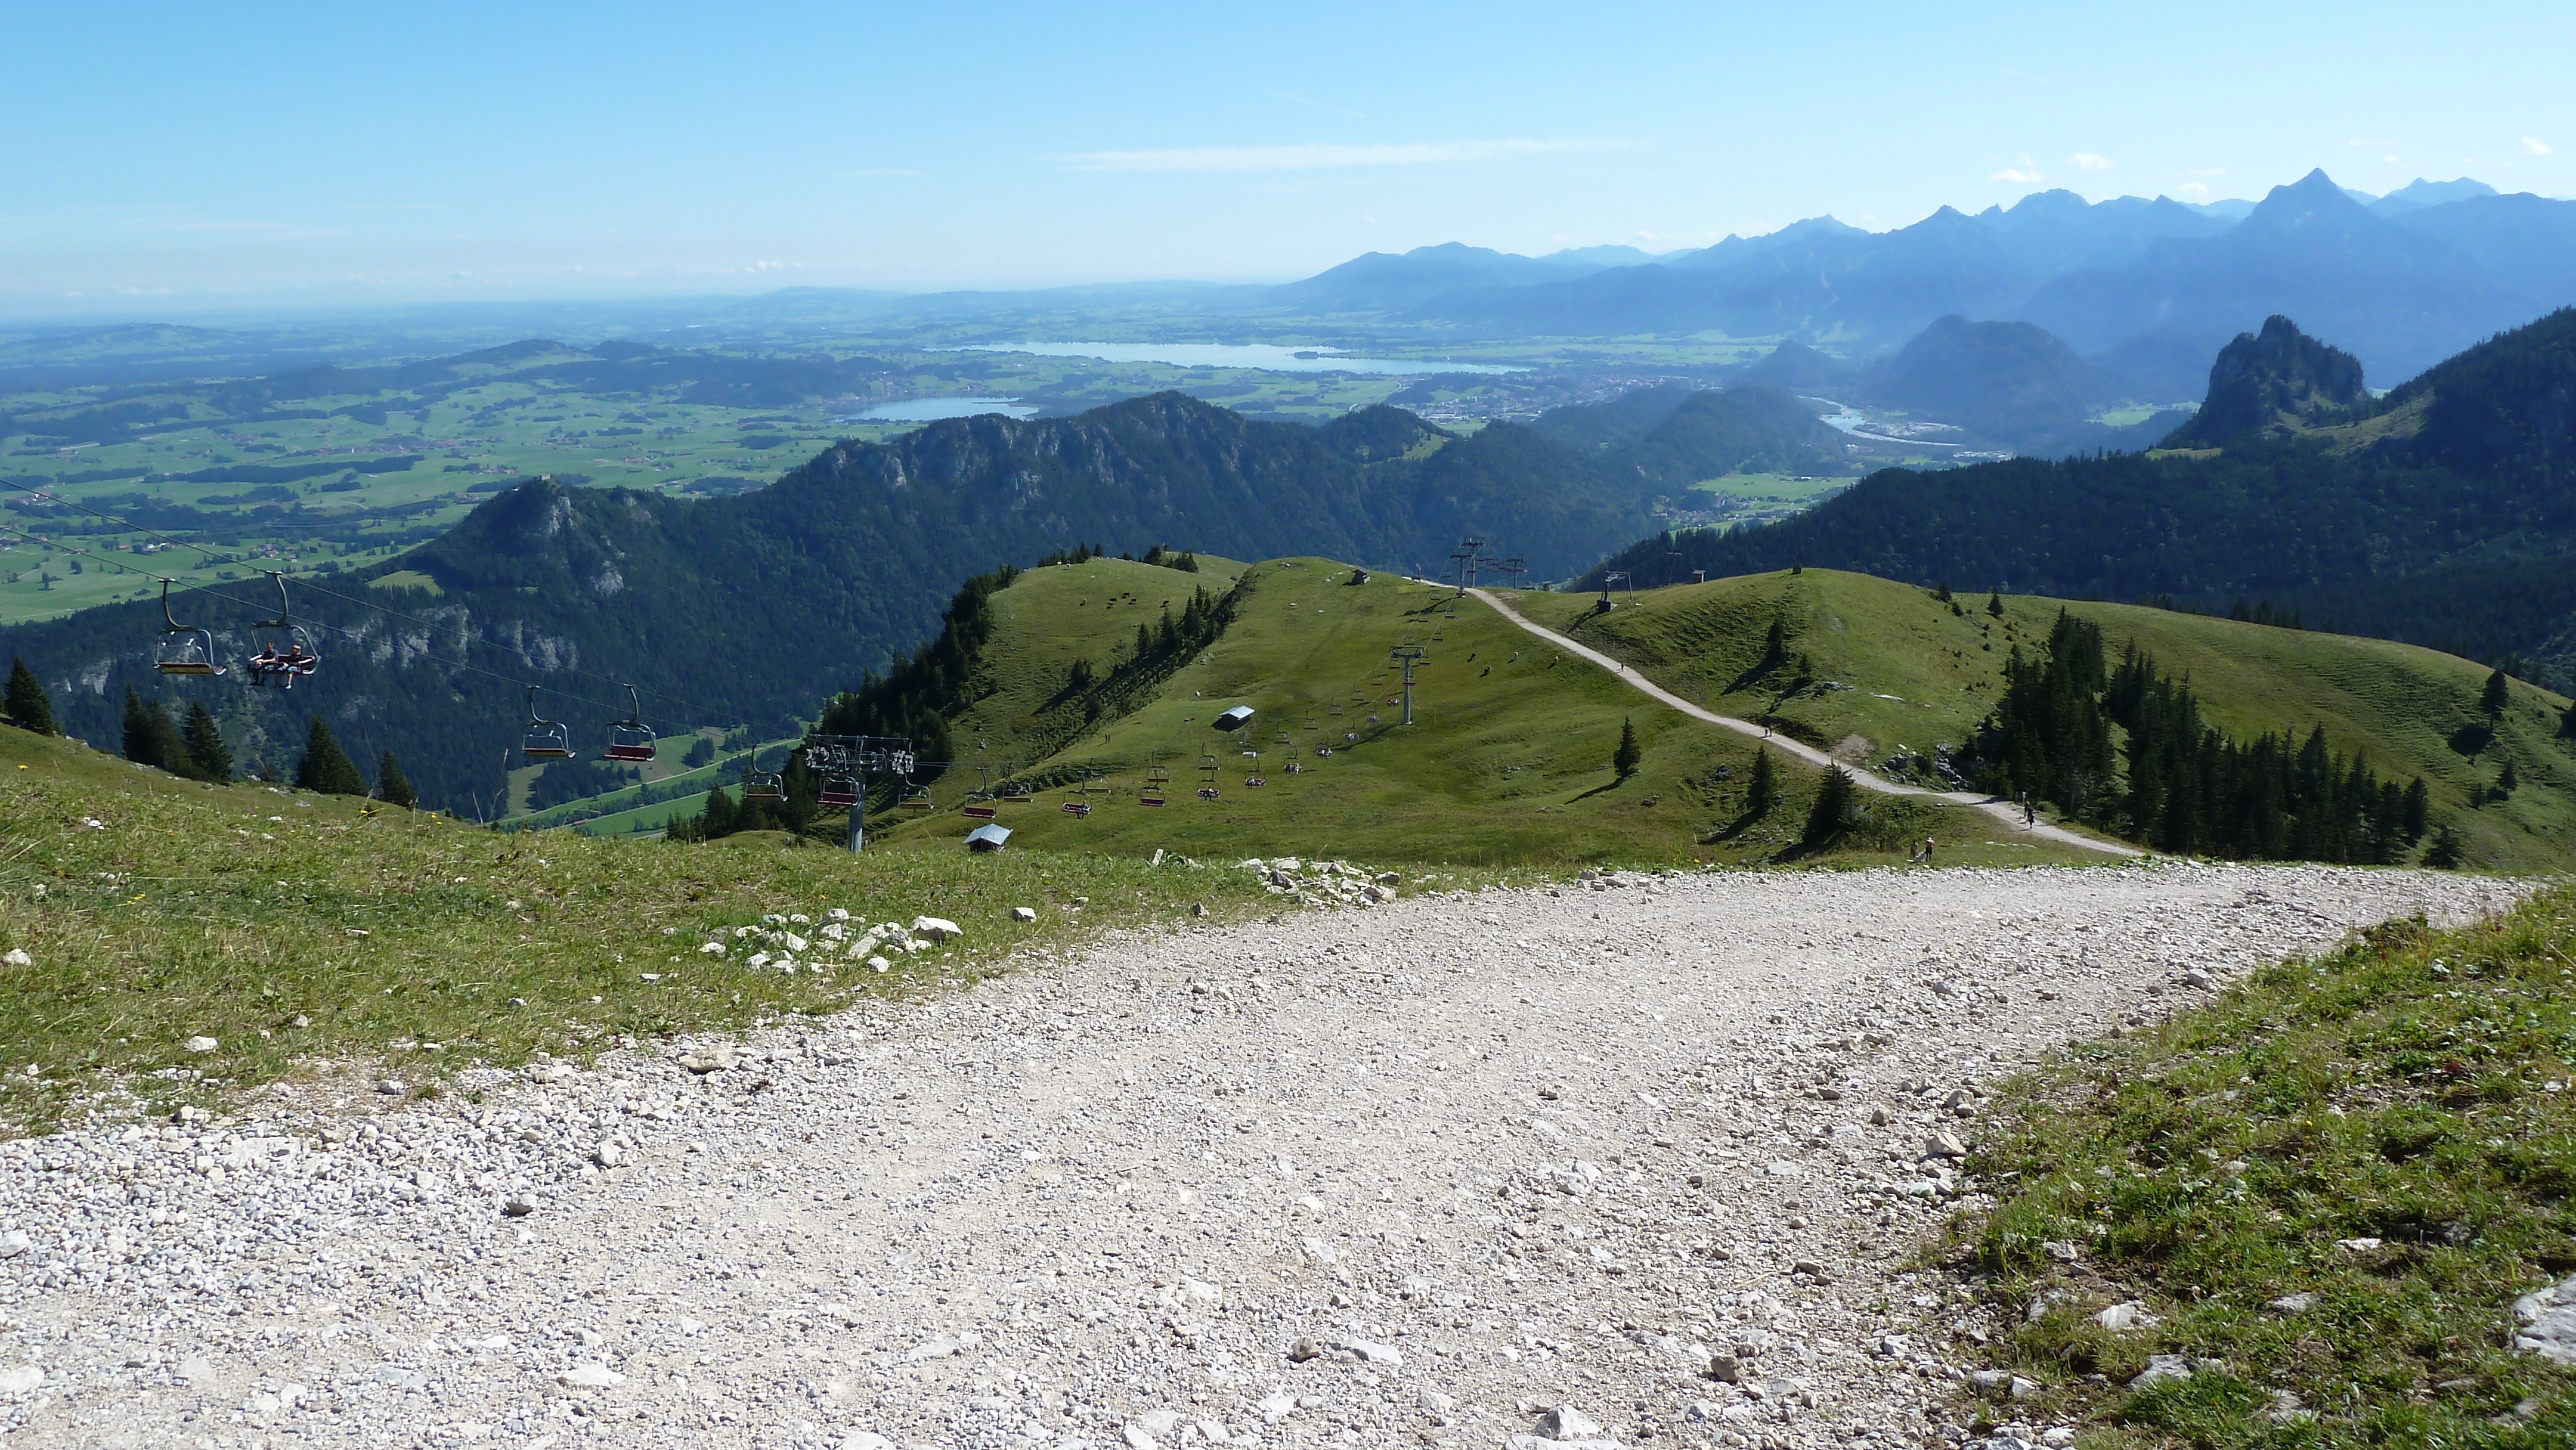
landscape, wilderness, walking, mountain, hiking, trail, meadow, hill, lake, adventure, valley, mountain range, highland, ridge, alps, plateau, fell, loch, foothills of the, landform, mountain pass, lake forggensee, fussen, geographical feature, mountainous landforms, allgau, breitenberg